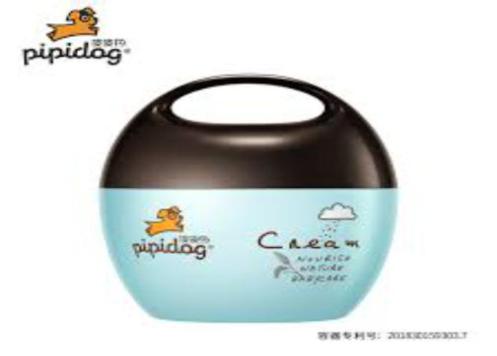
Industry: Necessities